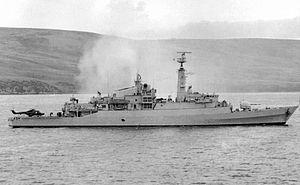
Les frégates de type 21, ou de classe Amazon étaient des bâtiments d'escorte polyvalent de la Royal Navy. Ils ont été conçus dans les années 1960, construits dans les années 1970 et essentiellement utilisés entre 1980 et 1990. Après la Royal Navy les navires encore en service ont été vendus au Pakistan.
La baie de San Carlos est une baie/fjord située sur la côte ouest de Malouine orientale, faisant face au détroit des Malouines, dans les îles Malouines.